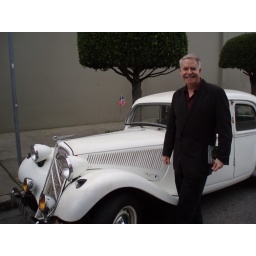
ADDA in black label ARMANI next to antique car